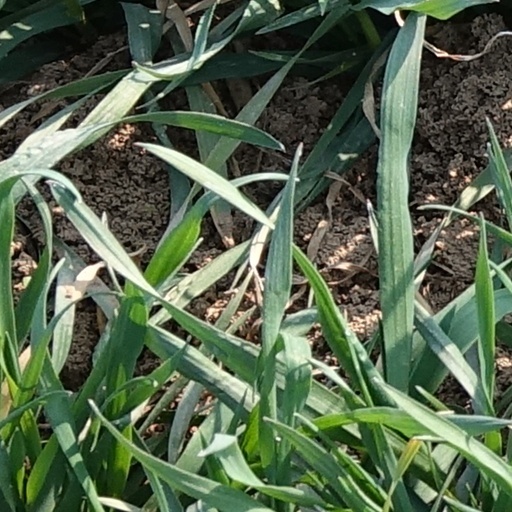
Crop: wheat